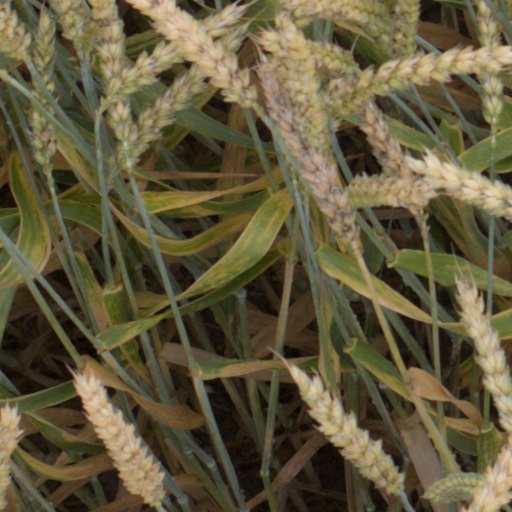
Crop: wheat